Answer in natural language. Which object is closer to the camera taking this photo, silver three-legged stool or countertop c x? Choose between the following options: silver three-legged stool or countertop c x
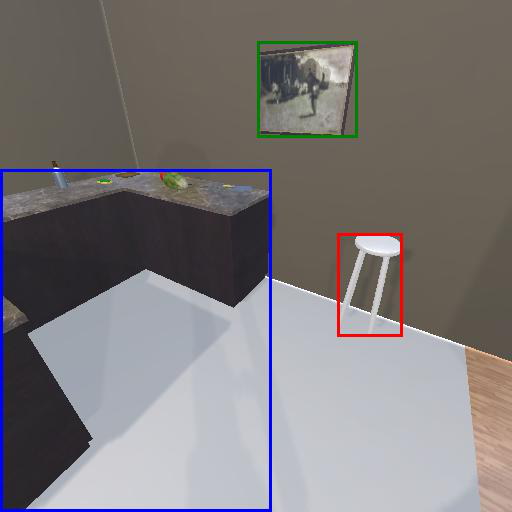
<answer>silver three-legged stool</answer>